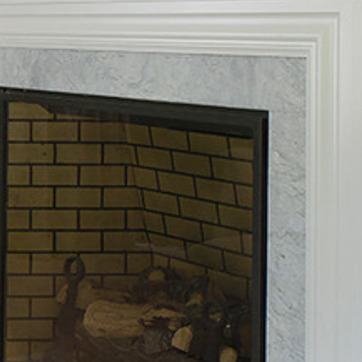
Material: brick